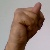
The image shows a hand gesture representing the letter 'N' in Indian Sign Language.